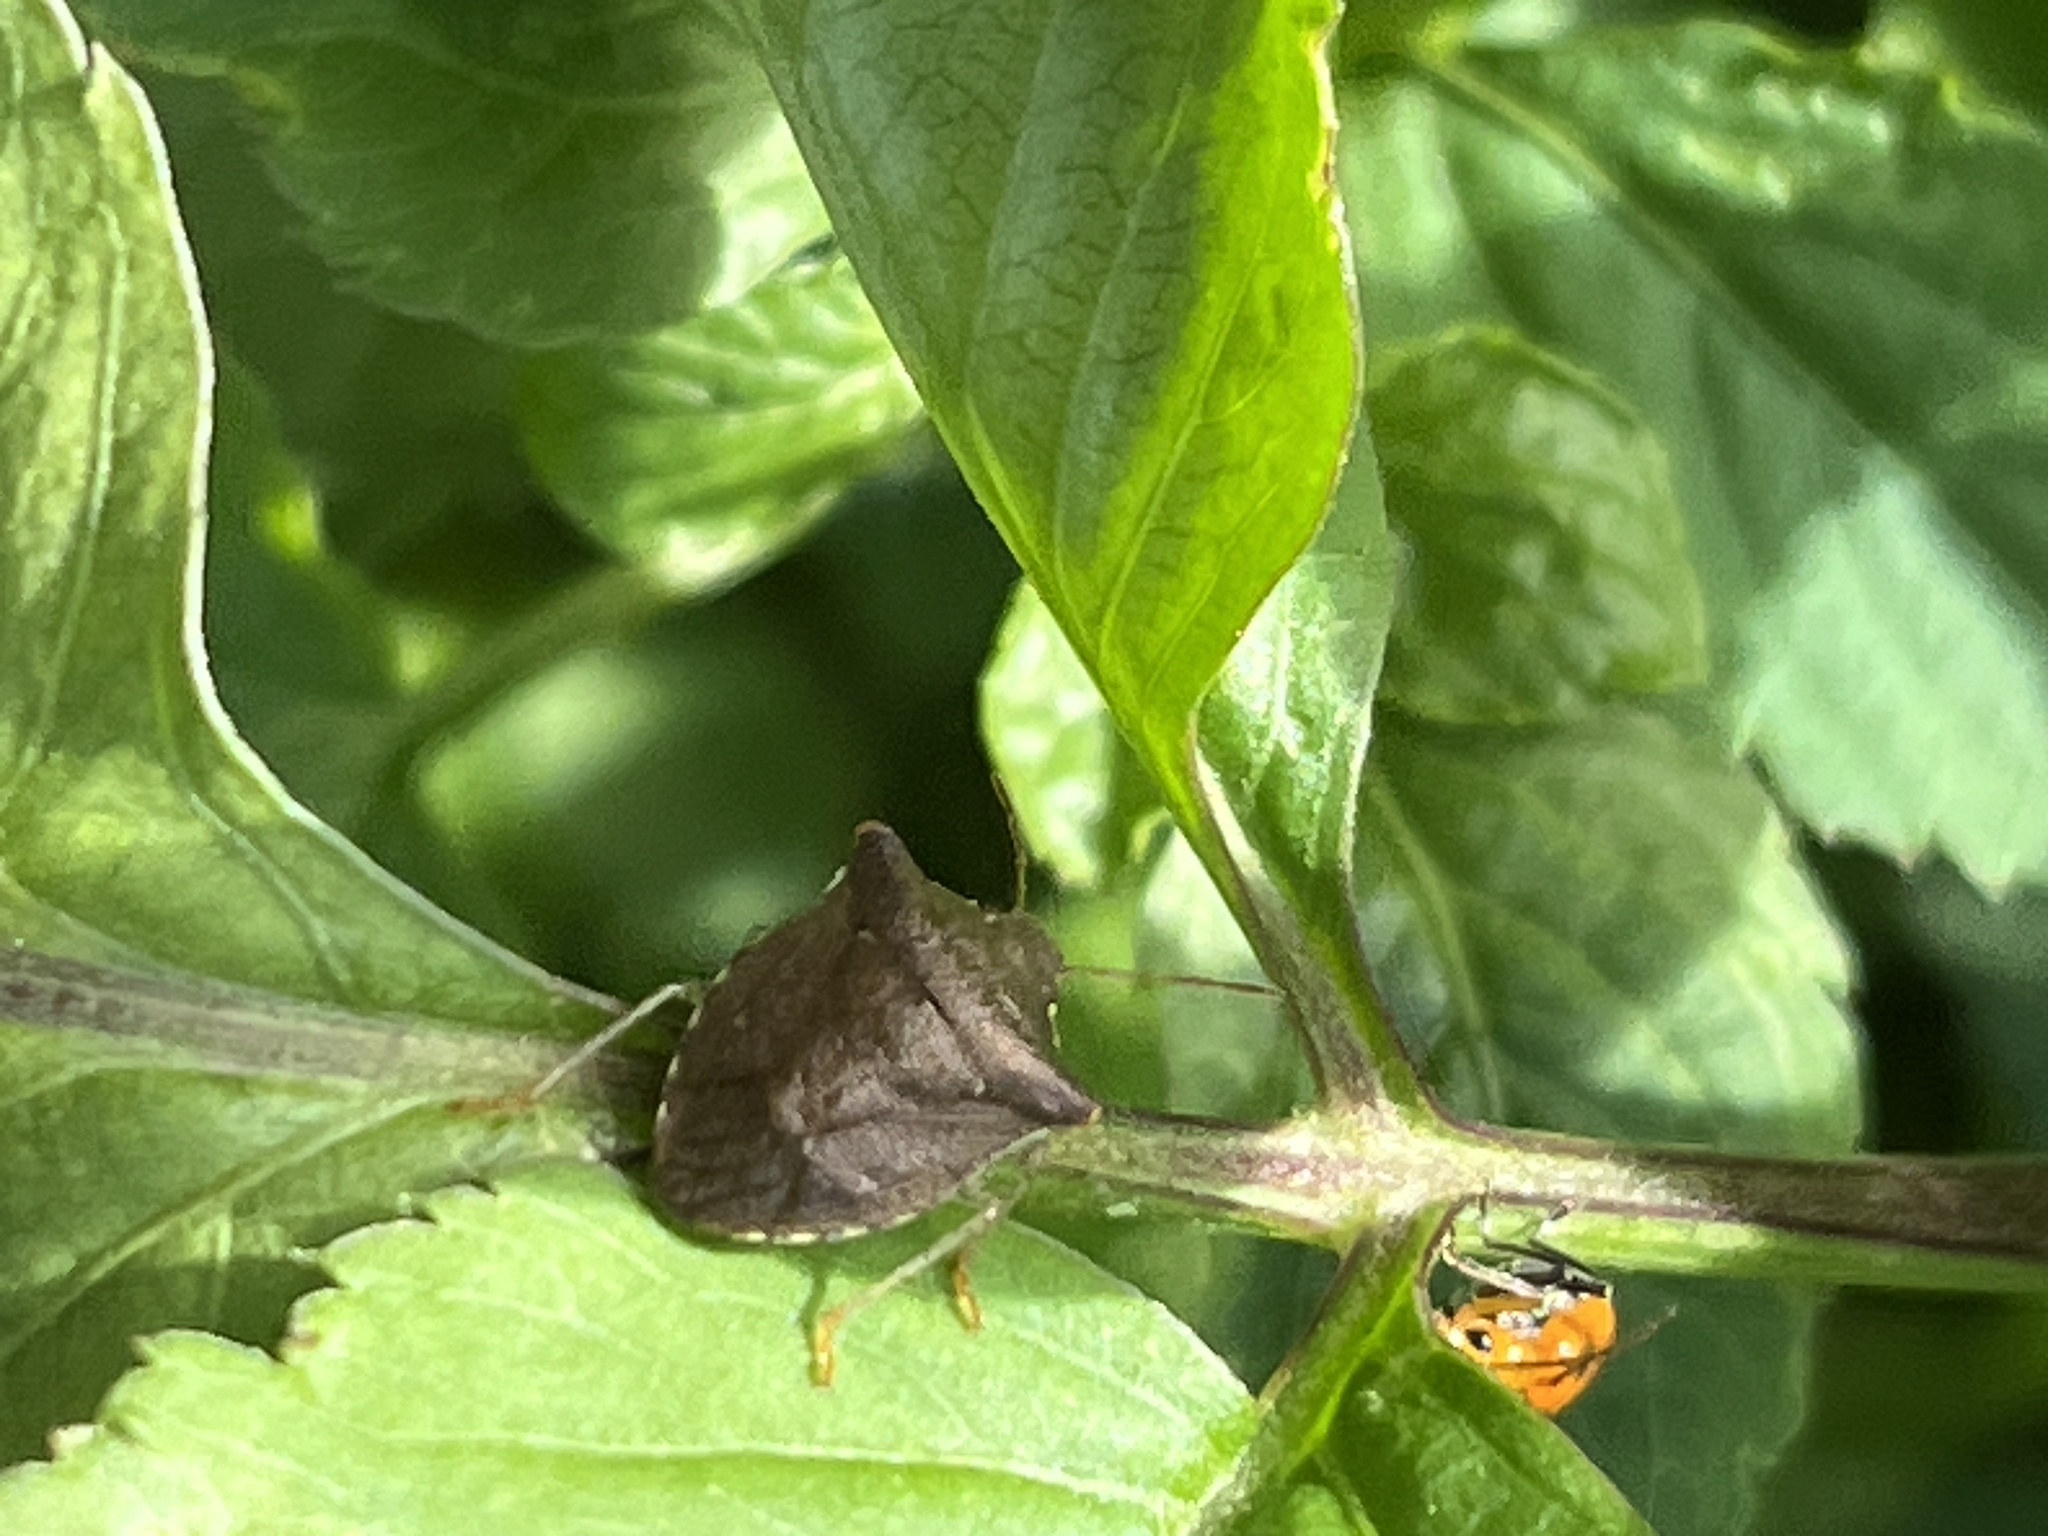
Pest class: stink_bug